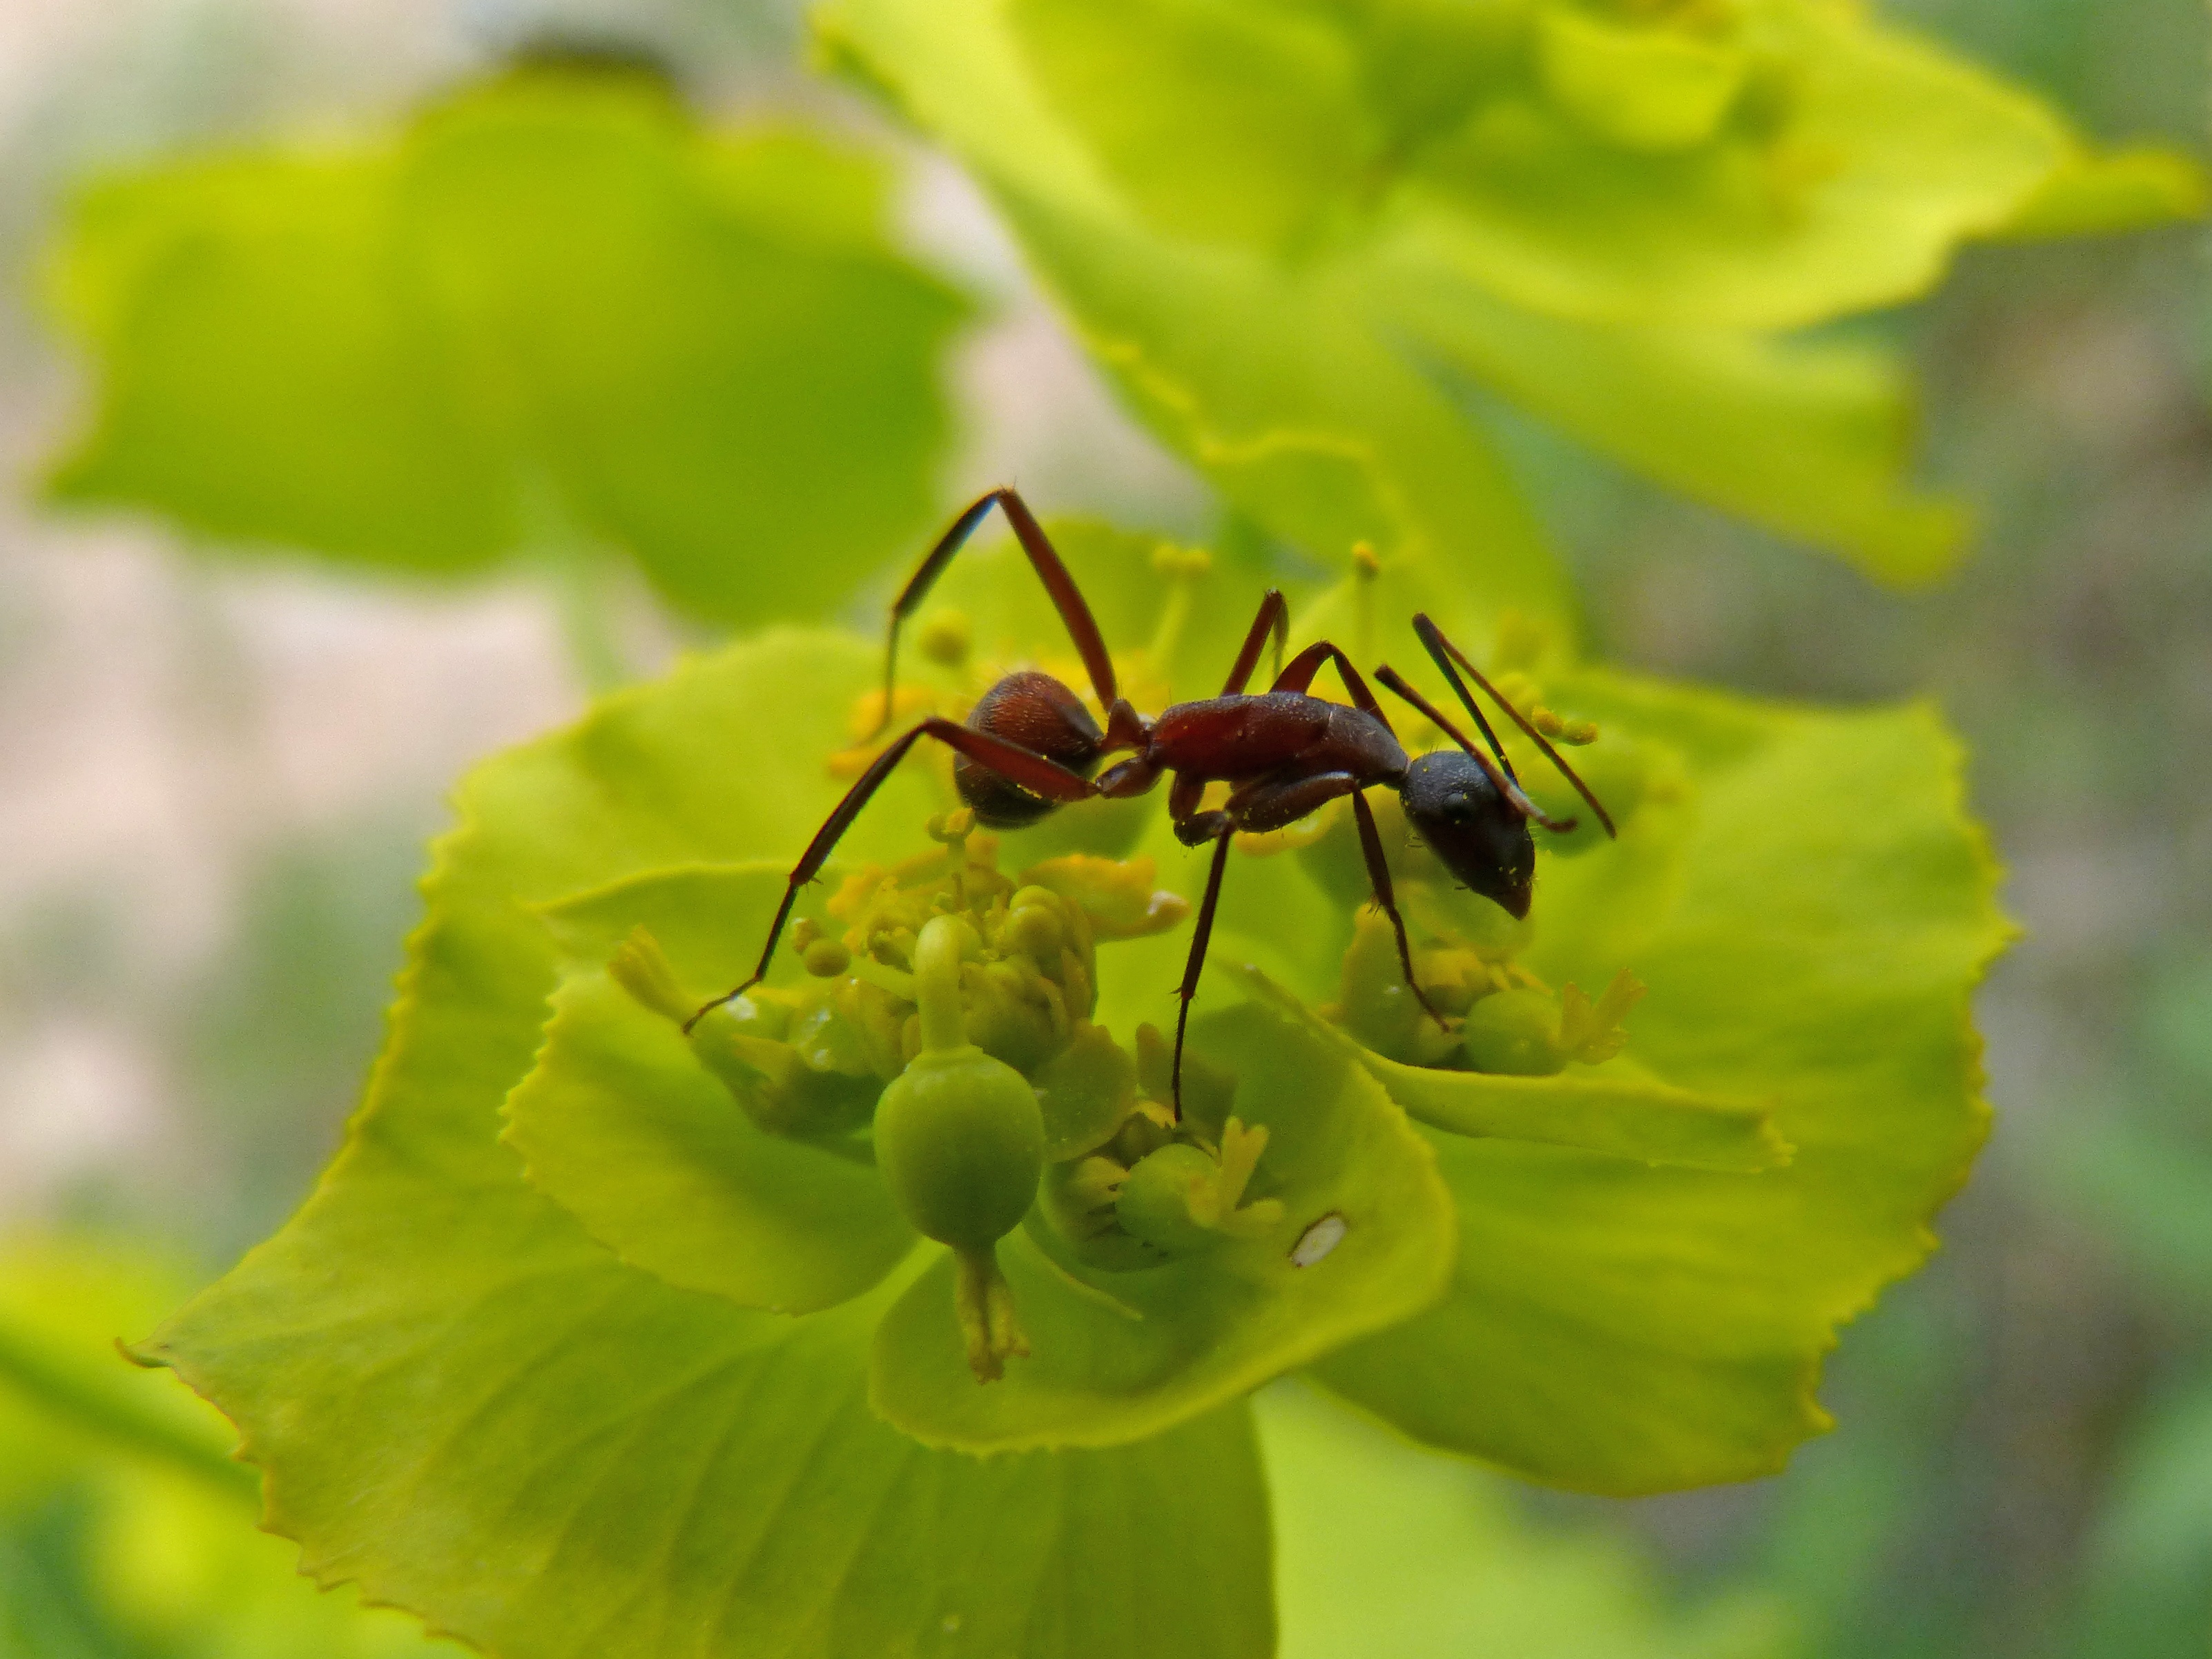
nature, plant, photography, leaf, flower, green, insect, botany, yellow, flora, fauna, invertebrate, close up, bee, detail, ant, pest, nectar, macro photography, honey bee, leaf beetle, plant stem, membrane winged insect